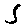
Label: 5